Lobos Island (Rio Negro)

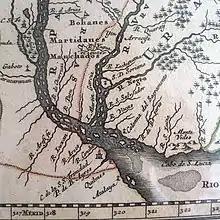
Fragment of a 1740 Matthäus Seutter map showing Lobos Island and Santo Domingo Soriano.

Lobos Island -then called Vízcaíno- was also the foundation site of the first permanent European settlement on the Banda Oriental. In 1624, Franciscan Fray Juan de Vergara founded the San Francisco de los Olivares Reduction on Yaguarí Creek following orders from Fray Bernardino de Guzmán, Provincial Vicar of Paraguay and Tucumán. The Reduction was populated with Chaná natives, criollos from Paraguay and a Castillian Corregidor, but was abandoned after a few years. The settlement pre-dated the foundation of Colonia del Sacramento by more than 50 years.